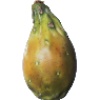
Label: cactus_fruit